Louis Coleman

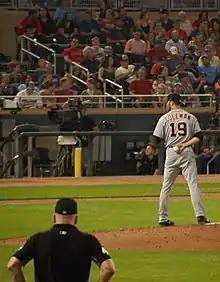
Coleman pitching for the Tigers against the Minnesota Twins in 2018

On February 23, 2018, Coleman signed a minor league contract with the Detroit Tigers. On May 12, the Tigers purchased Coleman's minor league contract and added him to the major league roster. In relief innings for the Tigers, Coleman posted a 4–1 record with a 3.51 ERA and 41 strikeouts. On October 24, Coleman was removed from the 40-man roster and sent outright to the Triple-A Toledo Mud Hens, but he rejected the assignment and elected free agency the following day.